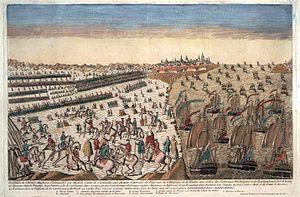
Représentation de la capitulation de Yorktown, le 19 octobre 1781. Gravure colorée d'époque, publiée peu après la victoire franco-américaine. Il s'agit de l'un des rares documents mettant en scène le blocus naval français et la victoire terrestre."
La guerre d'indépendance des États-Unis, ou guerre d'indépendance américaine, ou pouvant être abrégée en « guerre d'Indépendance », opposa les Treize colonies d'Amérique du Nord au royaume de Grande-Bretagne, de 1775 à 1783.
Louis XVI, né le 23 août 1754 à Versailles et mort guillotiné le 21 janvier 1793 à Paris, est roi de France et de Navarre du 10 mai 1774 au 6 novembre 1789, puis roi des Français jusqu’au 21 septembre 1792. Il est le dernier roi de France de la période dite de l'Ancien Régime.
Un blocus maritime désigne l'investissement d'un littoral par une force navale ennemie pour empêcher les navires de commerce de communiquer avec les ports de commerce de la zone bloquée.
François Joseph Paul, marquis de Grasse Tilly, comte de Grasse, né au château des Valettes du Bar le 13 septembre 1722, et mort le 11 janvier 1788 au château de Tilly, est un officier de marine français qui sert la Marine royale française. Il assume divers commandements lors des guerres de Succession d'Autriche et de Sept Ans avant de terminer sa carrière comme lieutenant-général lors de la guerre d'indépendance américaine.
Un débarquement est une opération militaire amphibie visant à déposer sur une côte des soldats et du matériel militaire depuis des navires de débarquement en vue d'une invasion.